Ranikhet

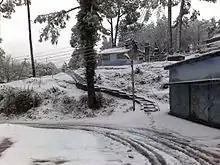
Ranikhet receives snowfall during winters.

At one time during British Raj, it was also proposed as the summer headquarters of Government of India, in lieu of Shimla. In 1900, it had a summer population of 7,705, and its corresponding winter population was measured in 1901 as 3,153